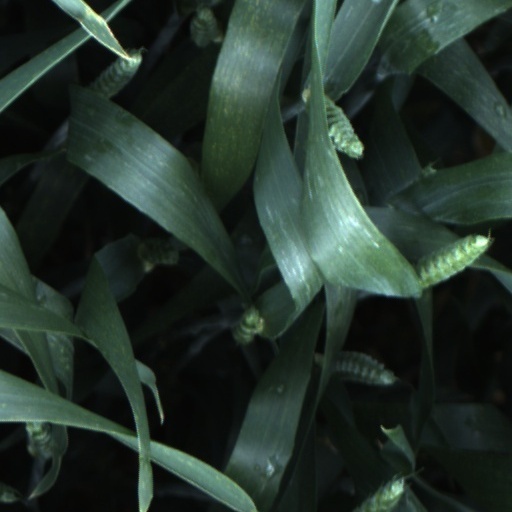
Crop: wheat